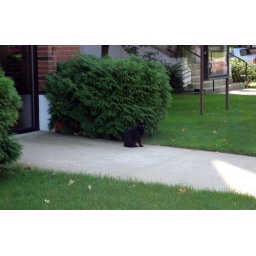
A black cat guards this church from mice possessed by the devil.